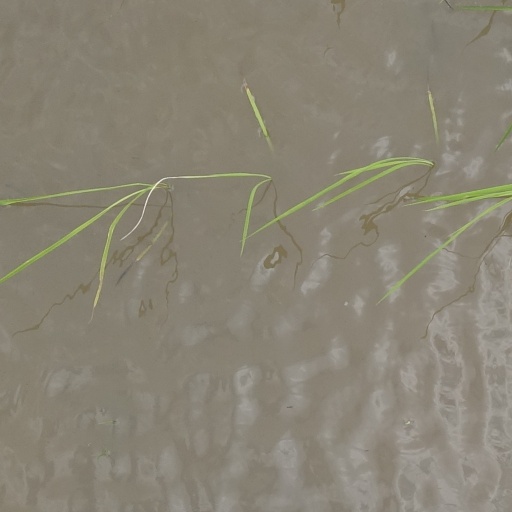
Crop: rice